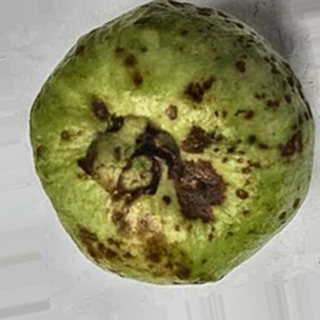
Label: guava_anthracnose